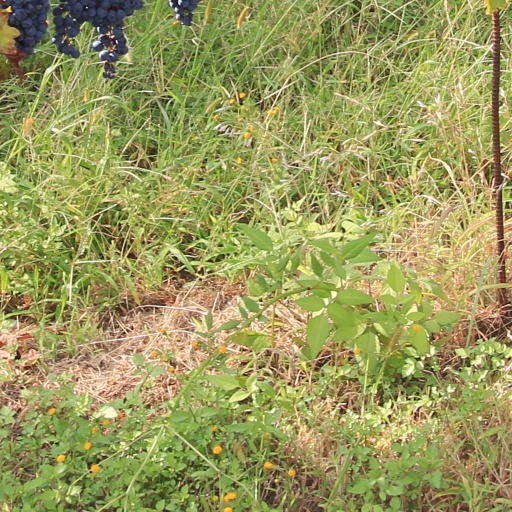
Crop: grape